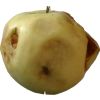
Label: Apple hit 1